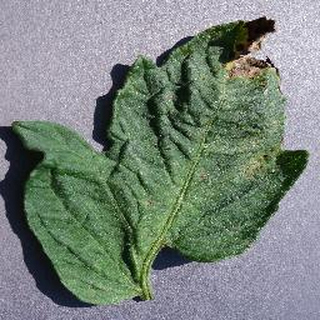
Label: tomato_septoria_leaf_spot